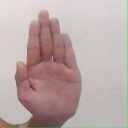
अक्षर: ध